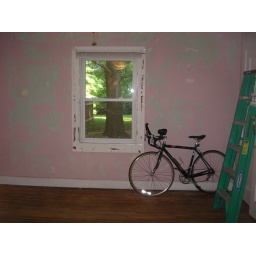
The kitchen sink will be under this window